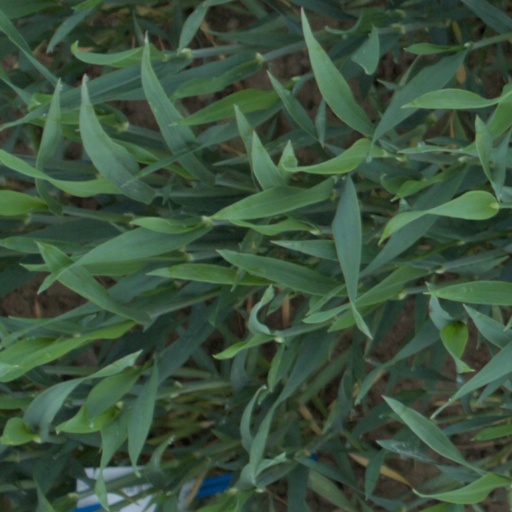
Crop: wheat